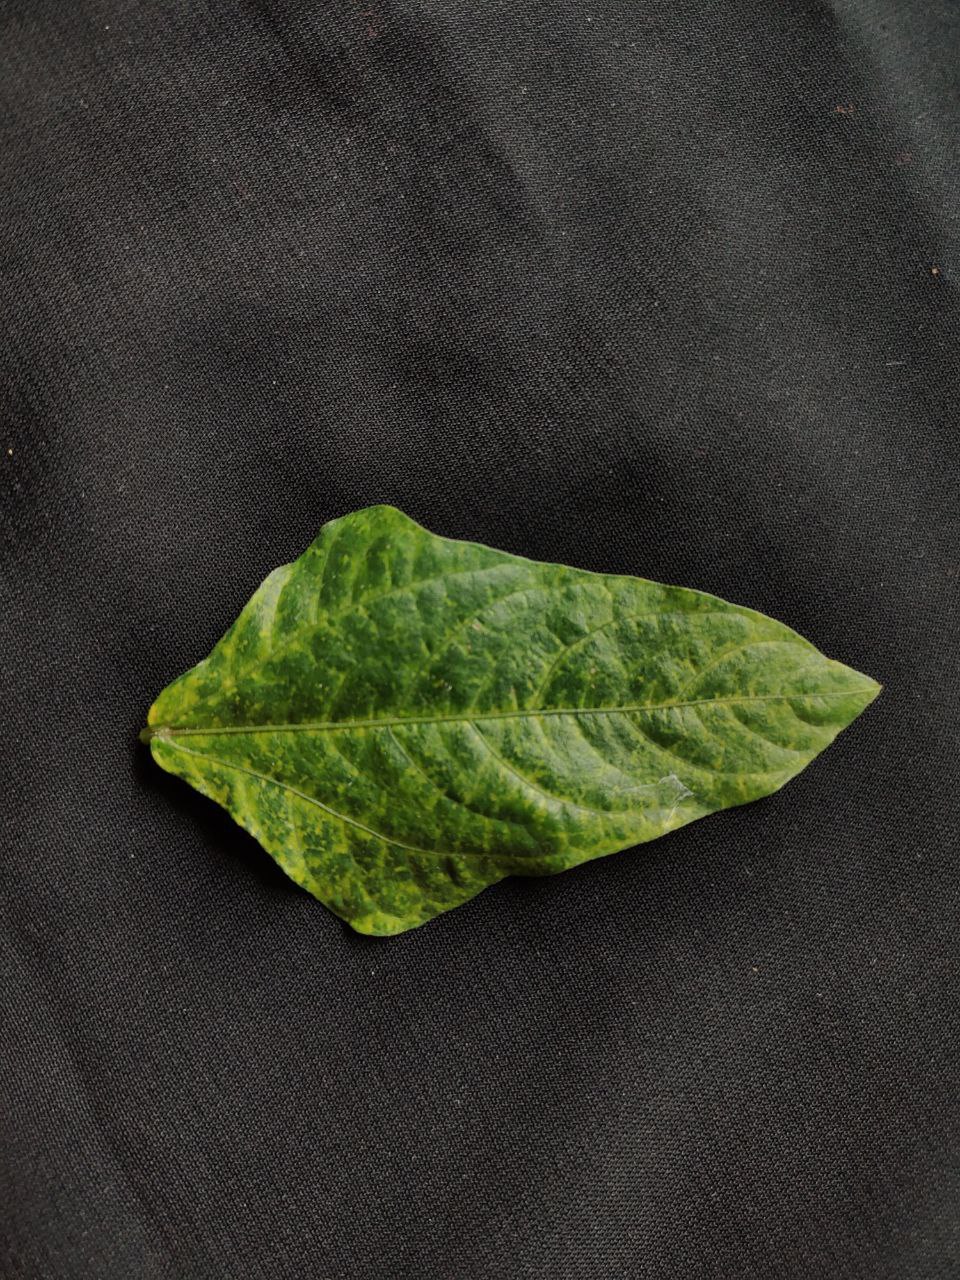
Crop: cowpea
Leaf condition: Mosaic Virus